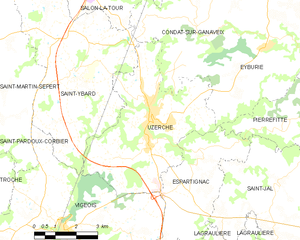
Uzerche
Kort over kommunen
Kort over kommunen
Uzerche er en kommune i departementet Corrèze i regionen Limousin i den centrale del af Frankrig. Kommunen ligger i kantonen Uzerche som tilhører arrondissementet Tulle. Kommunen havde i 2009 en befolkning på 3.226 mennesker, på et areal af 23,85 km².